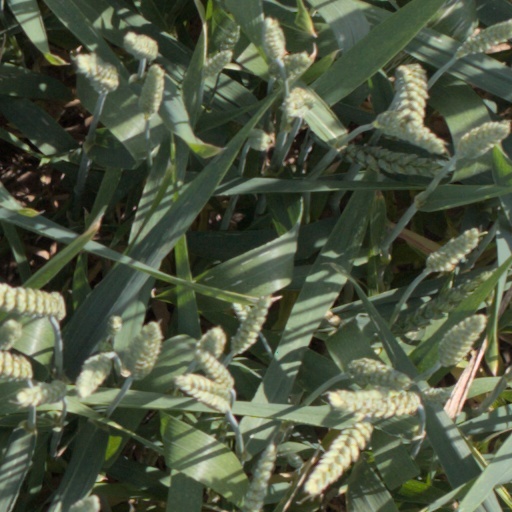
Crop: wheat